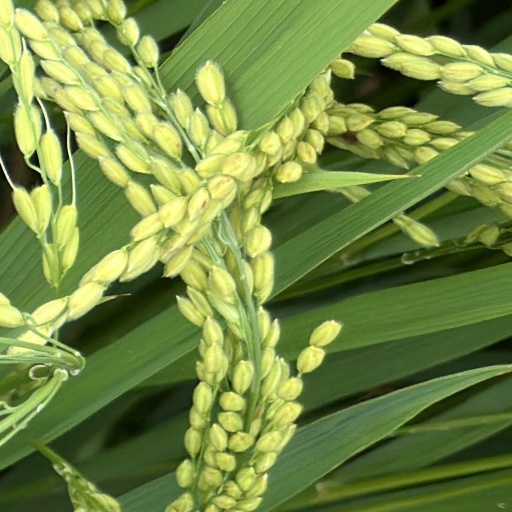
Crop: rice